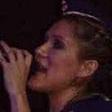
Age: 28